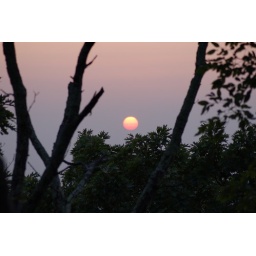
camping at loft mountain in the blue ridge